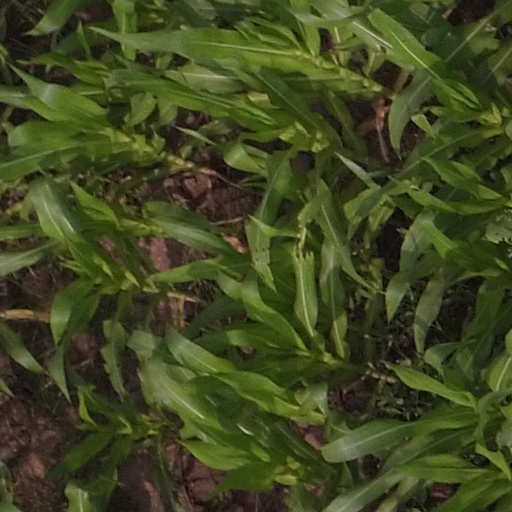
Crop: maize; corn